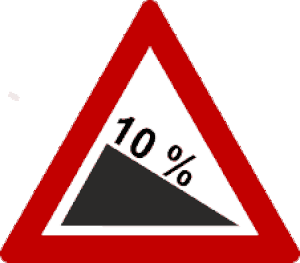
Diagramme de la signalisation routière luxembourgeoise